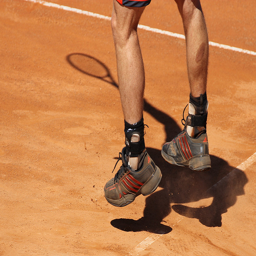
A tennis player jumps up above the ground.
A tennis player's hop is captured in this photo.
A person jumping up in the air in dirt.
A man is playing tennis in the bright sunshine.
A man's feet are off the ground with a shadow of a tennis racquet.